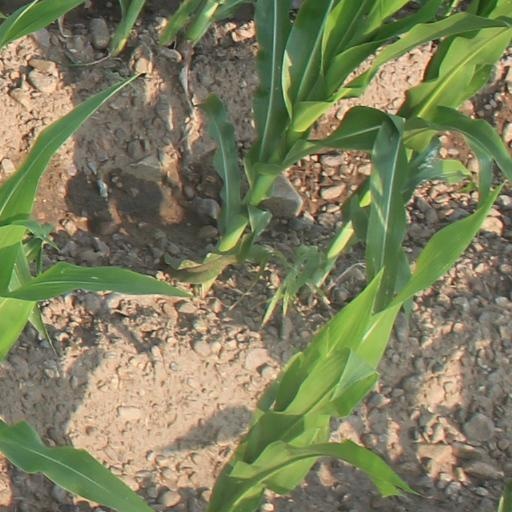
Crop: maize; corn